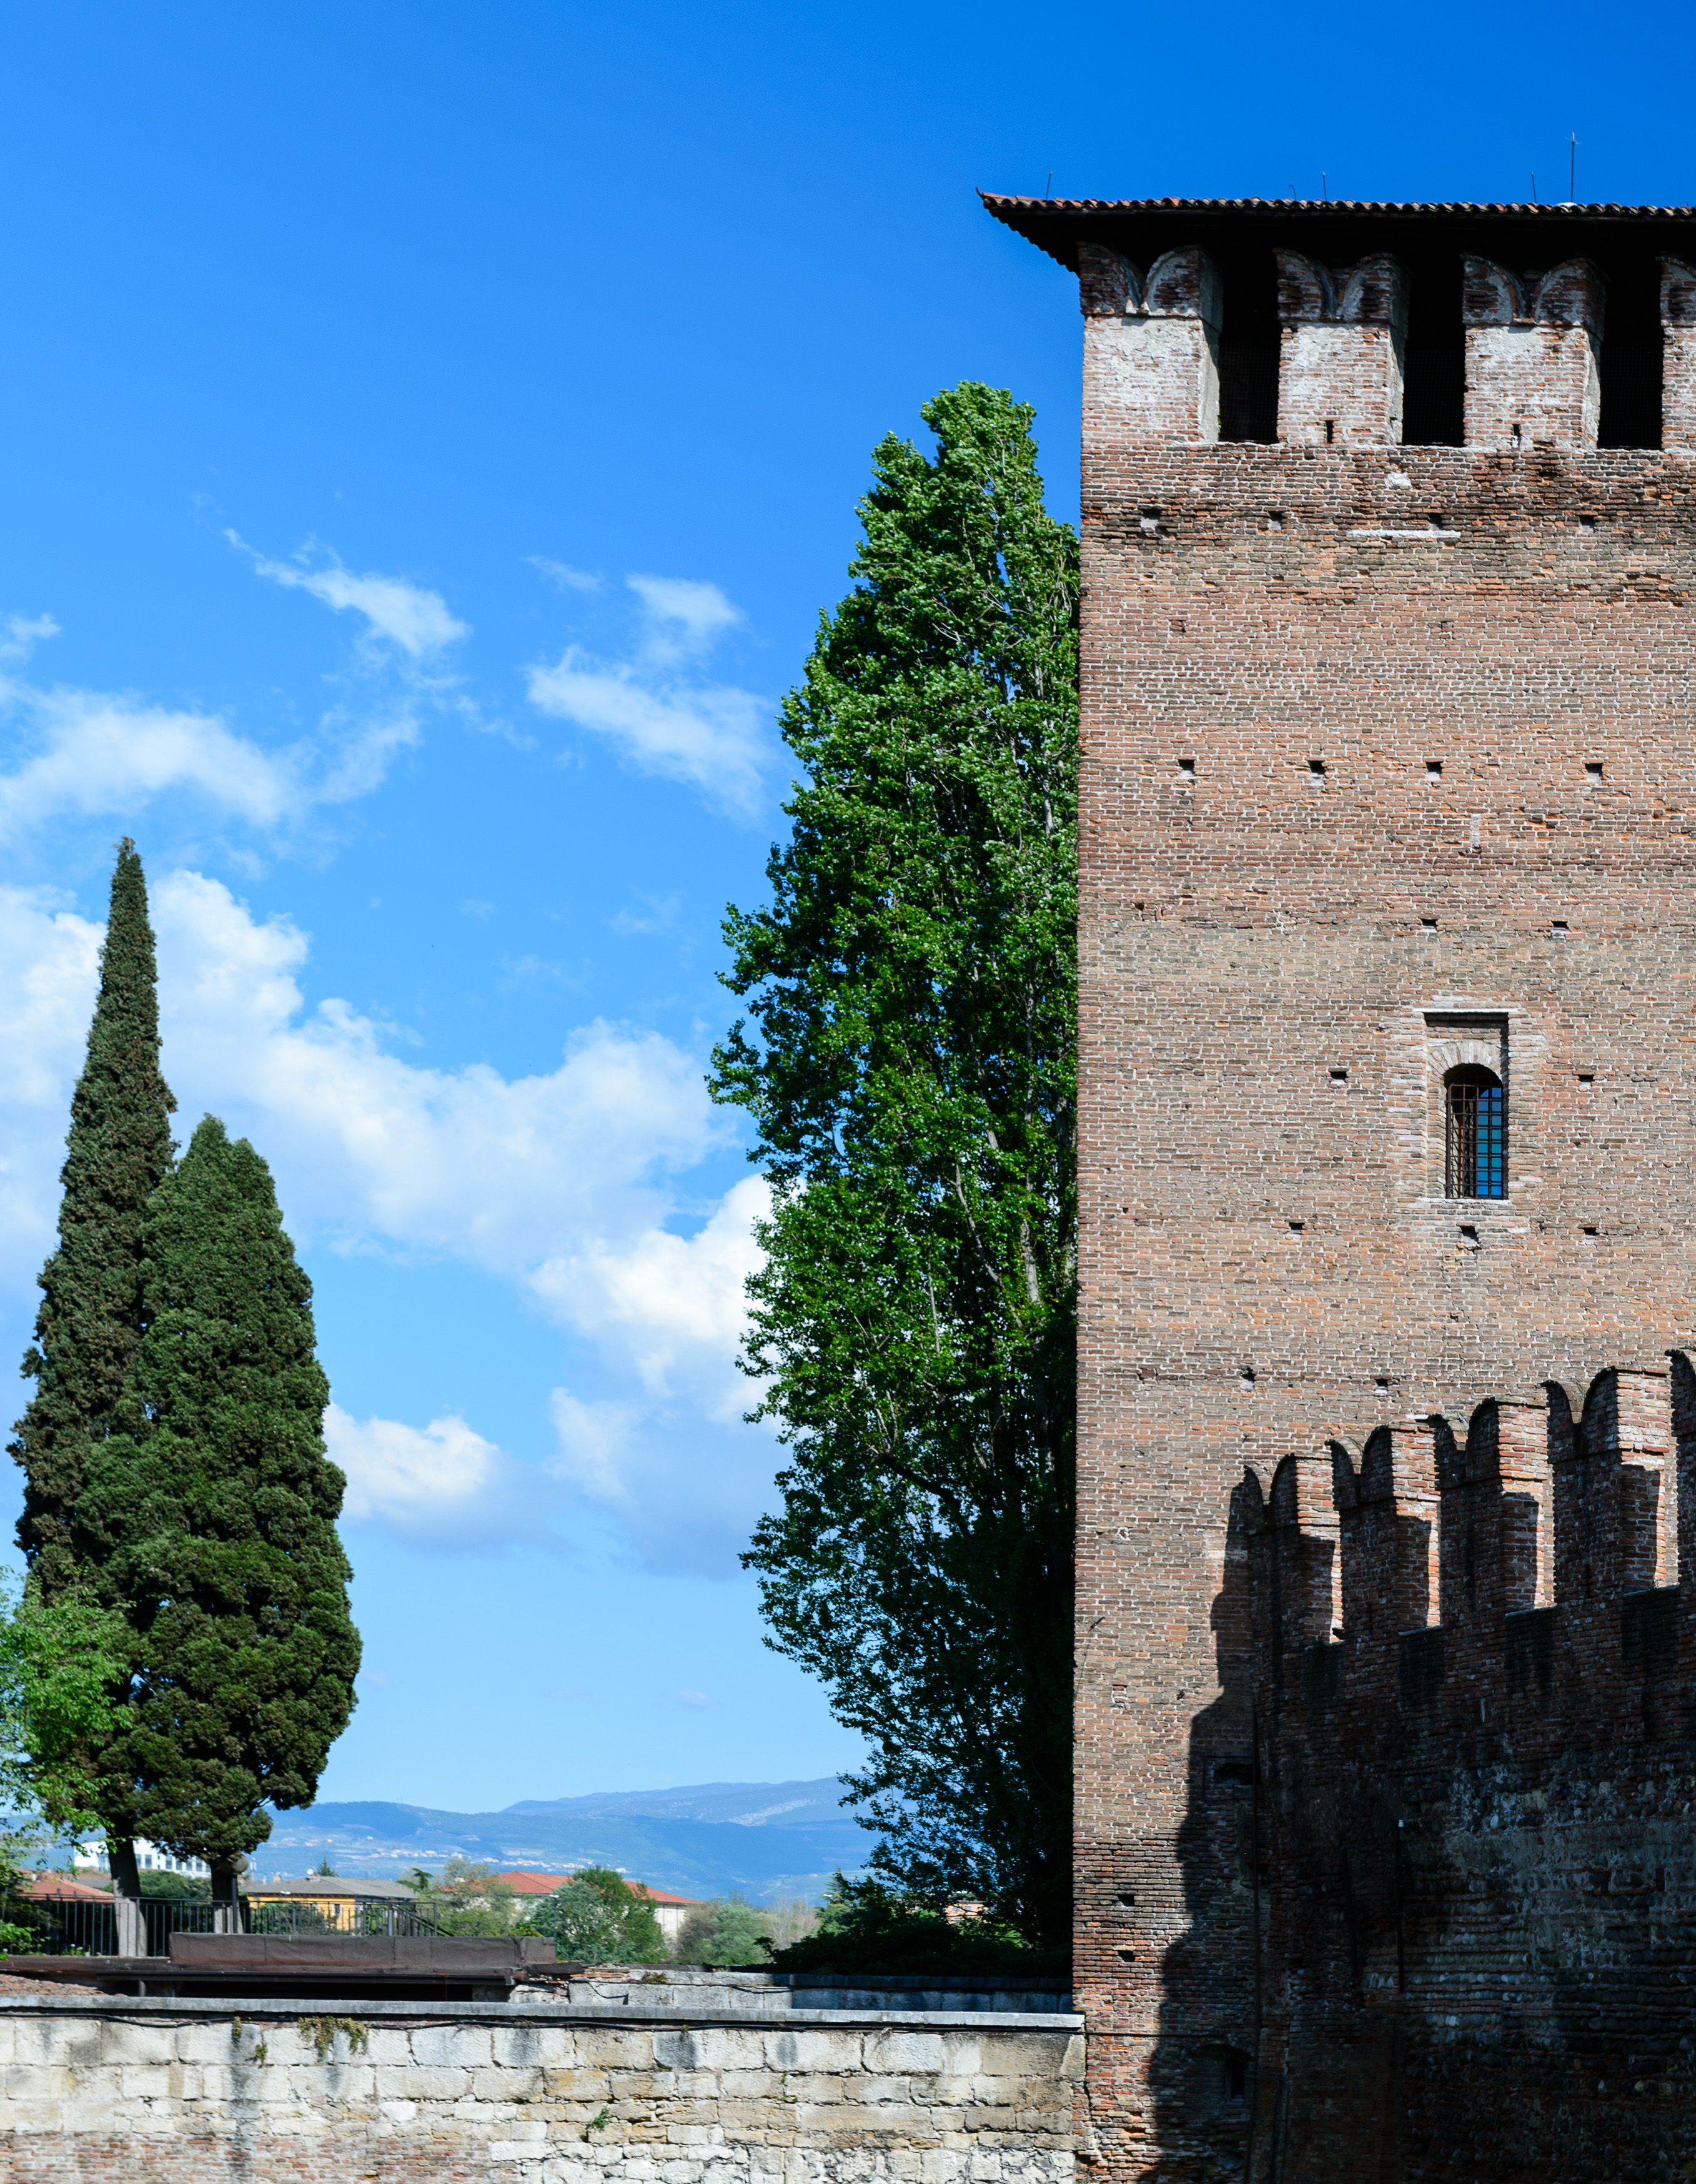
landscape, sea, building, chateau, tower, castle, landmark, italy, nikon, fortification, tourism, ruins, monastery, italia, verona, nikond4, d4, ancient history